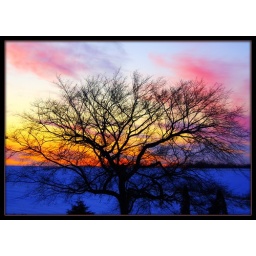
A tree against the sunset sky ( explore #88 )